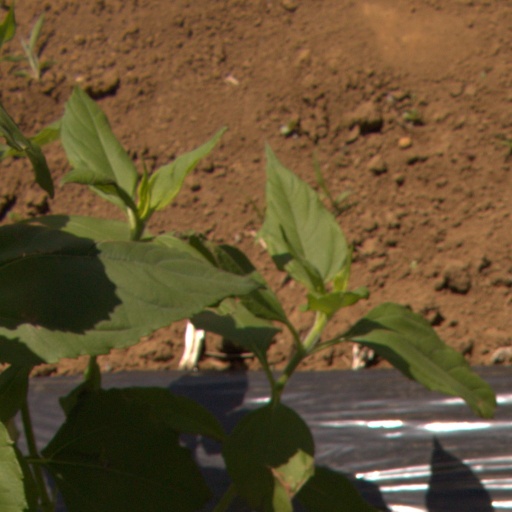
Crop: Jerusalem artichoke